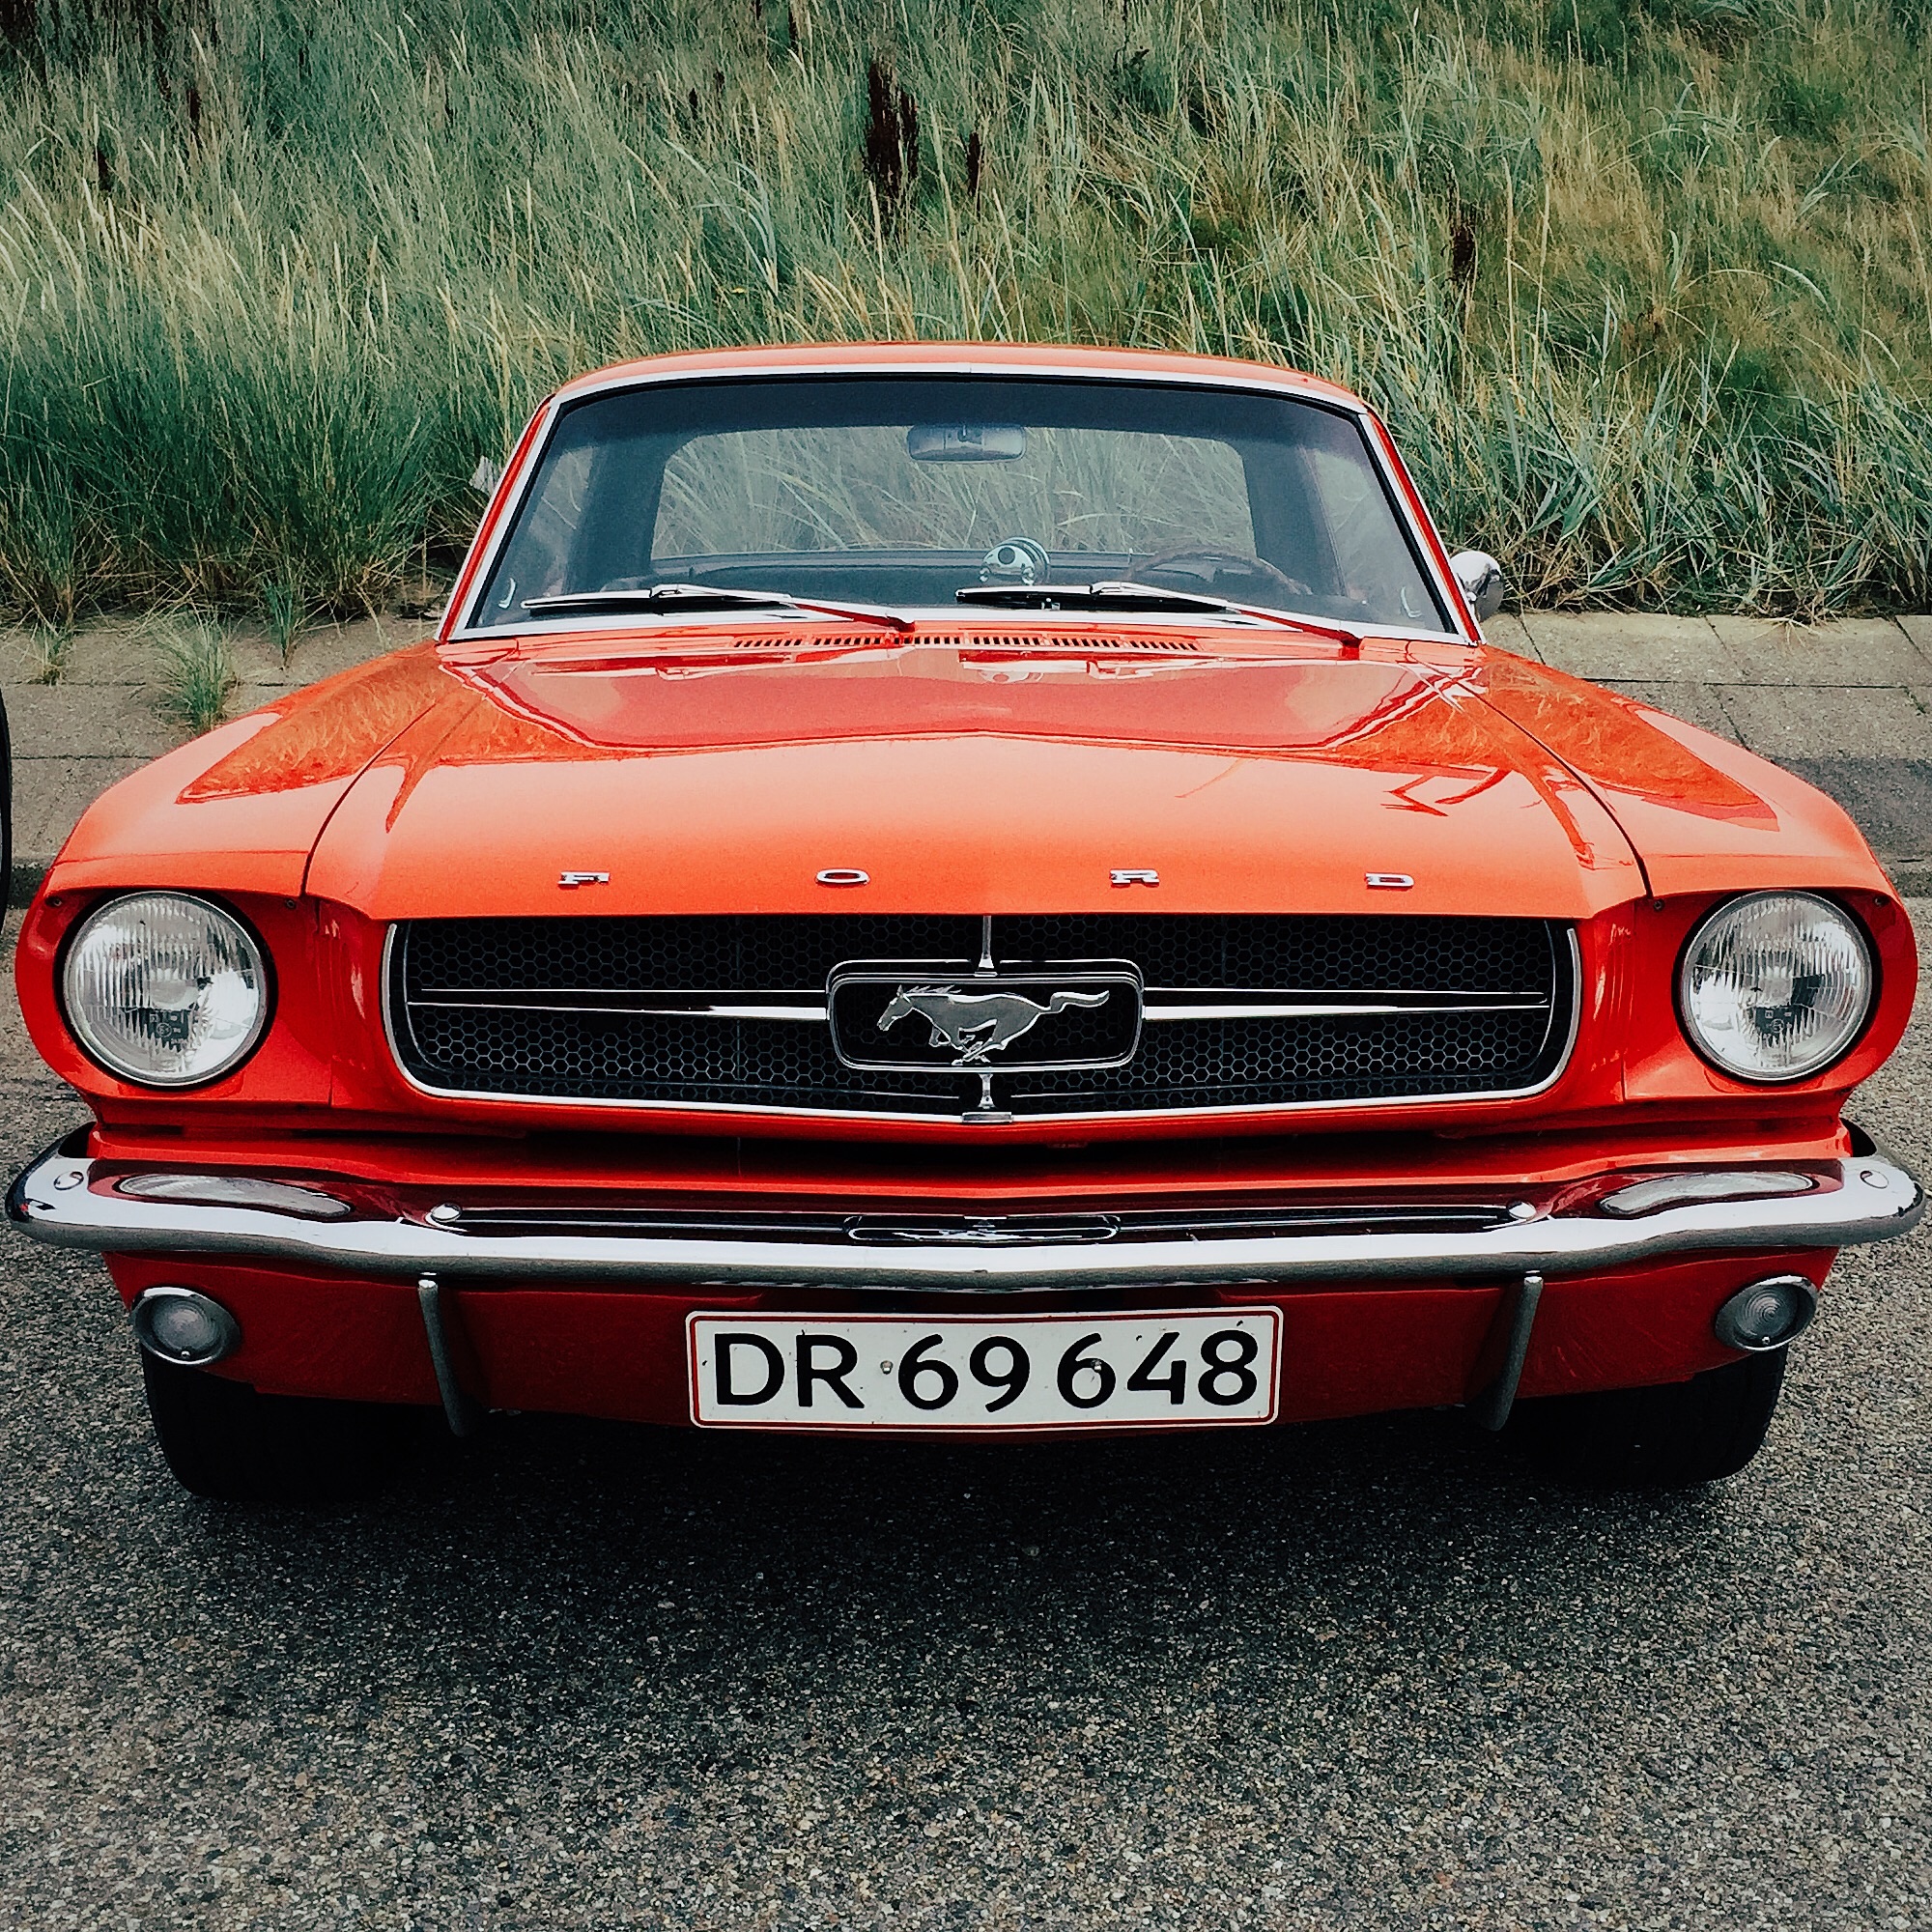
car, vehicle, classic car, sports car, bumper, muscle car, ford, land vehicle, automobile make, automotive exterior, automotive design, performance car, first generation ford mustang, boss 429